Worcester Academy

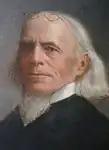

Isaac Davis was a central figure in the school's early years, serving as President of the Worcester Academy Trustees from 1834 to 1873.